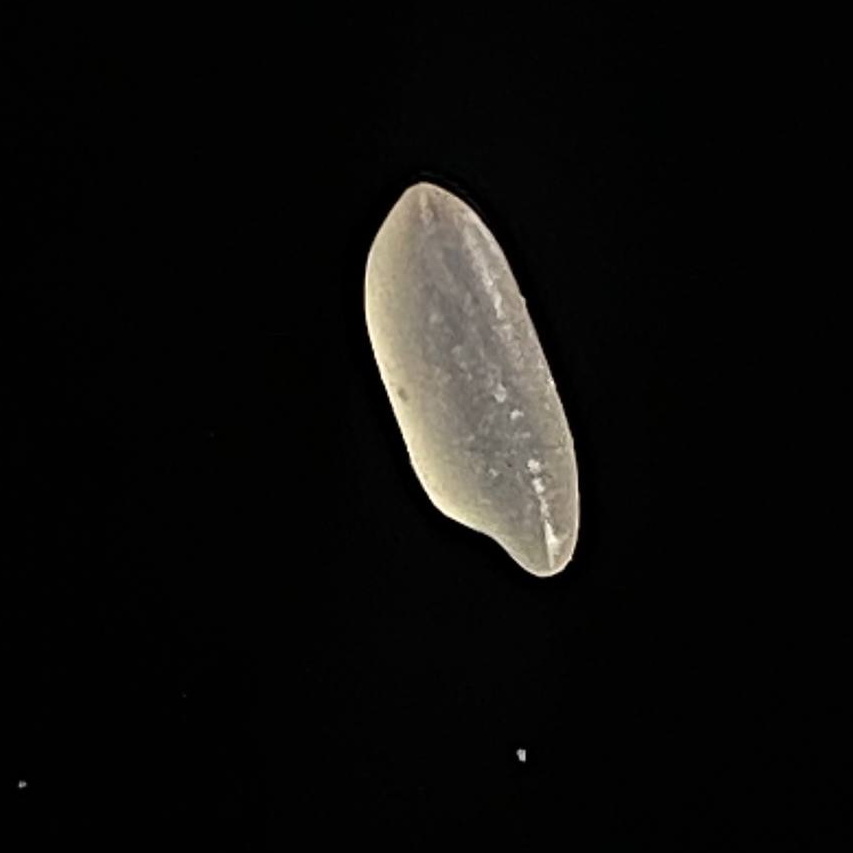
Rice variety: Paijam